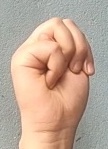
ASL sign: M